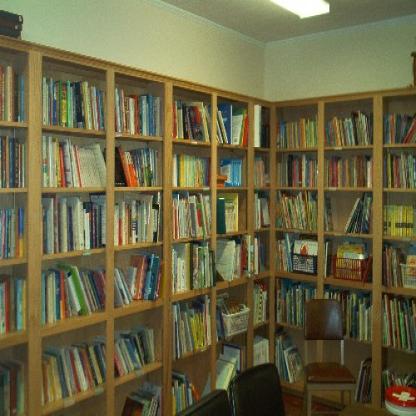
Scene: Indoor